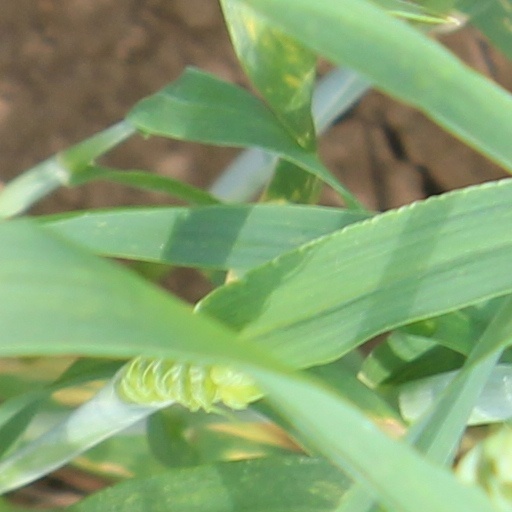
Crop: wheat